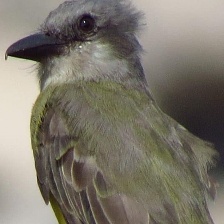
Species: TROPICAL KINGBIRD
Scientific name: TYRANNUS MELANCHOLICUS